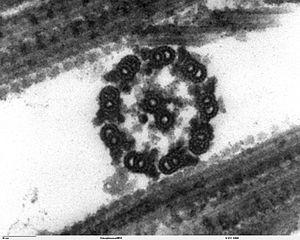
L'axonème est la partie axiale et motrice d'un cil ou d'un flagelle d'une cellule eucaryote. Par exemple dans le flagelle du spermatozoïde.